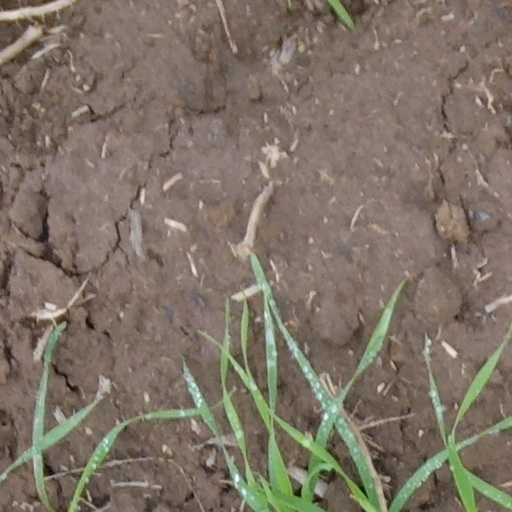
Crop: wheat